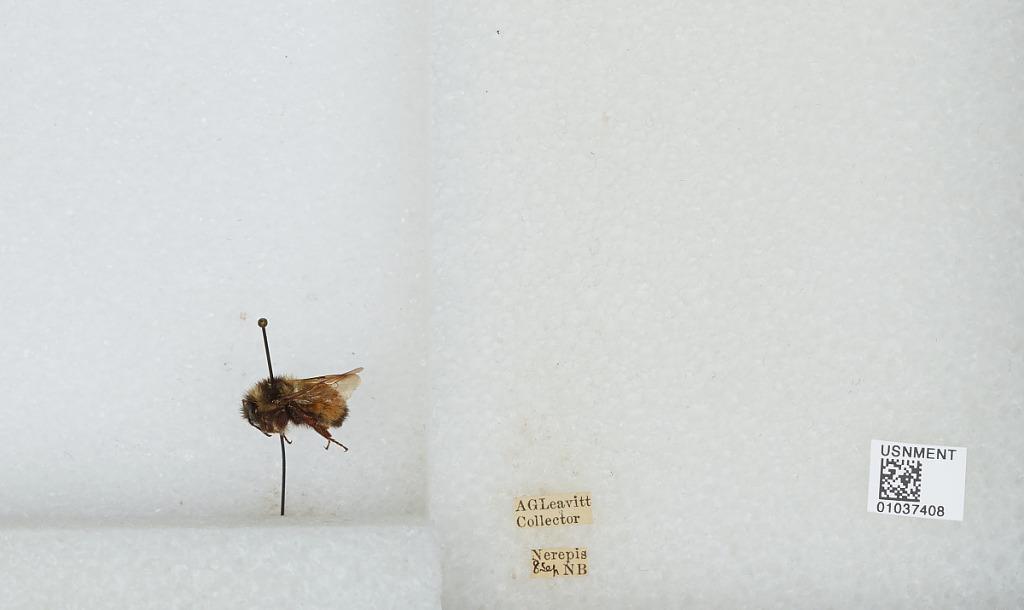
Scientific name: Bombus (Pyrobombus) ternarius Say
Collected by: A. Leavitt
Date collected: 2008-9-
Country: Canada
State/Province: New Brunswick
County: Kings
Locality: Nerepis
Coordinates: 45.3969, -66.3072